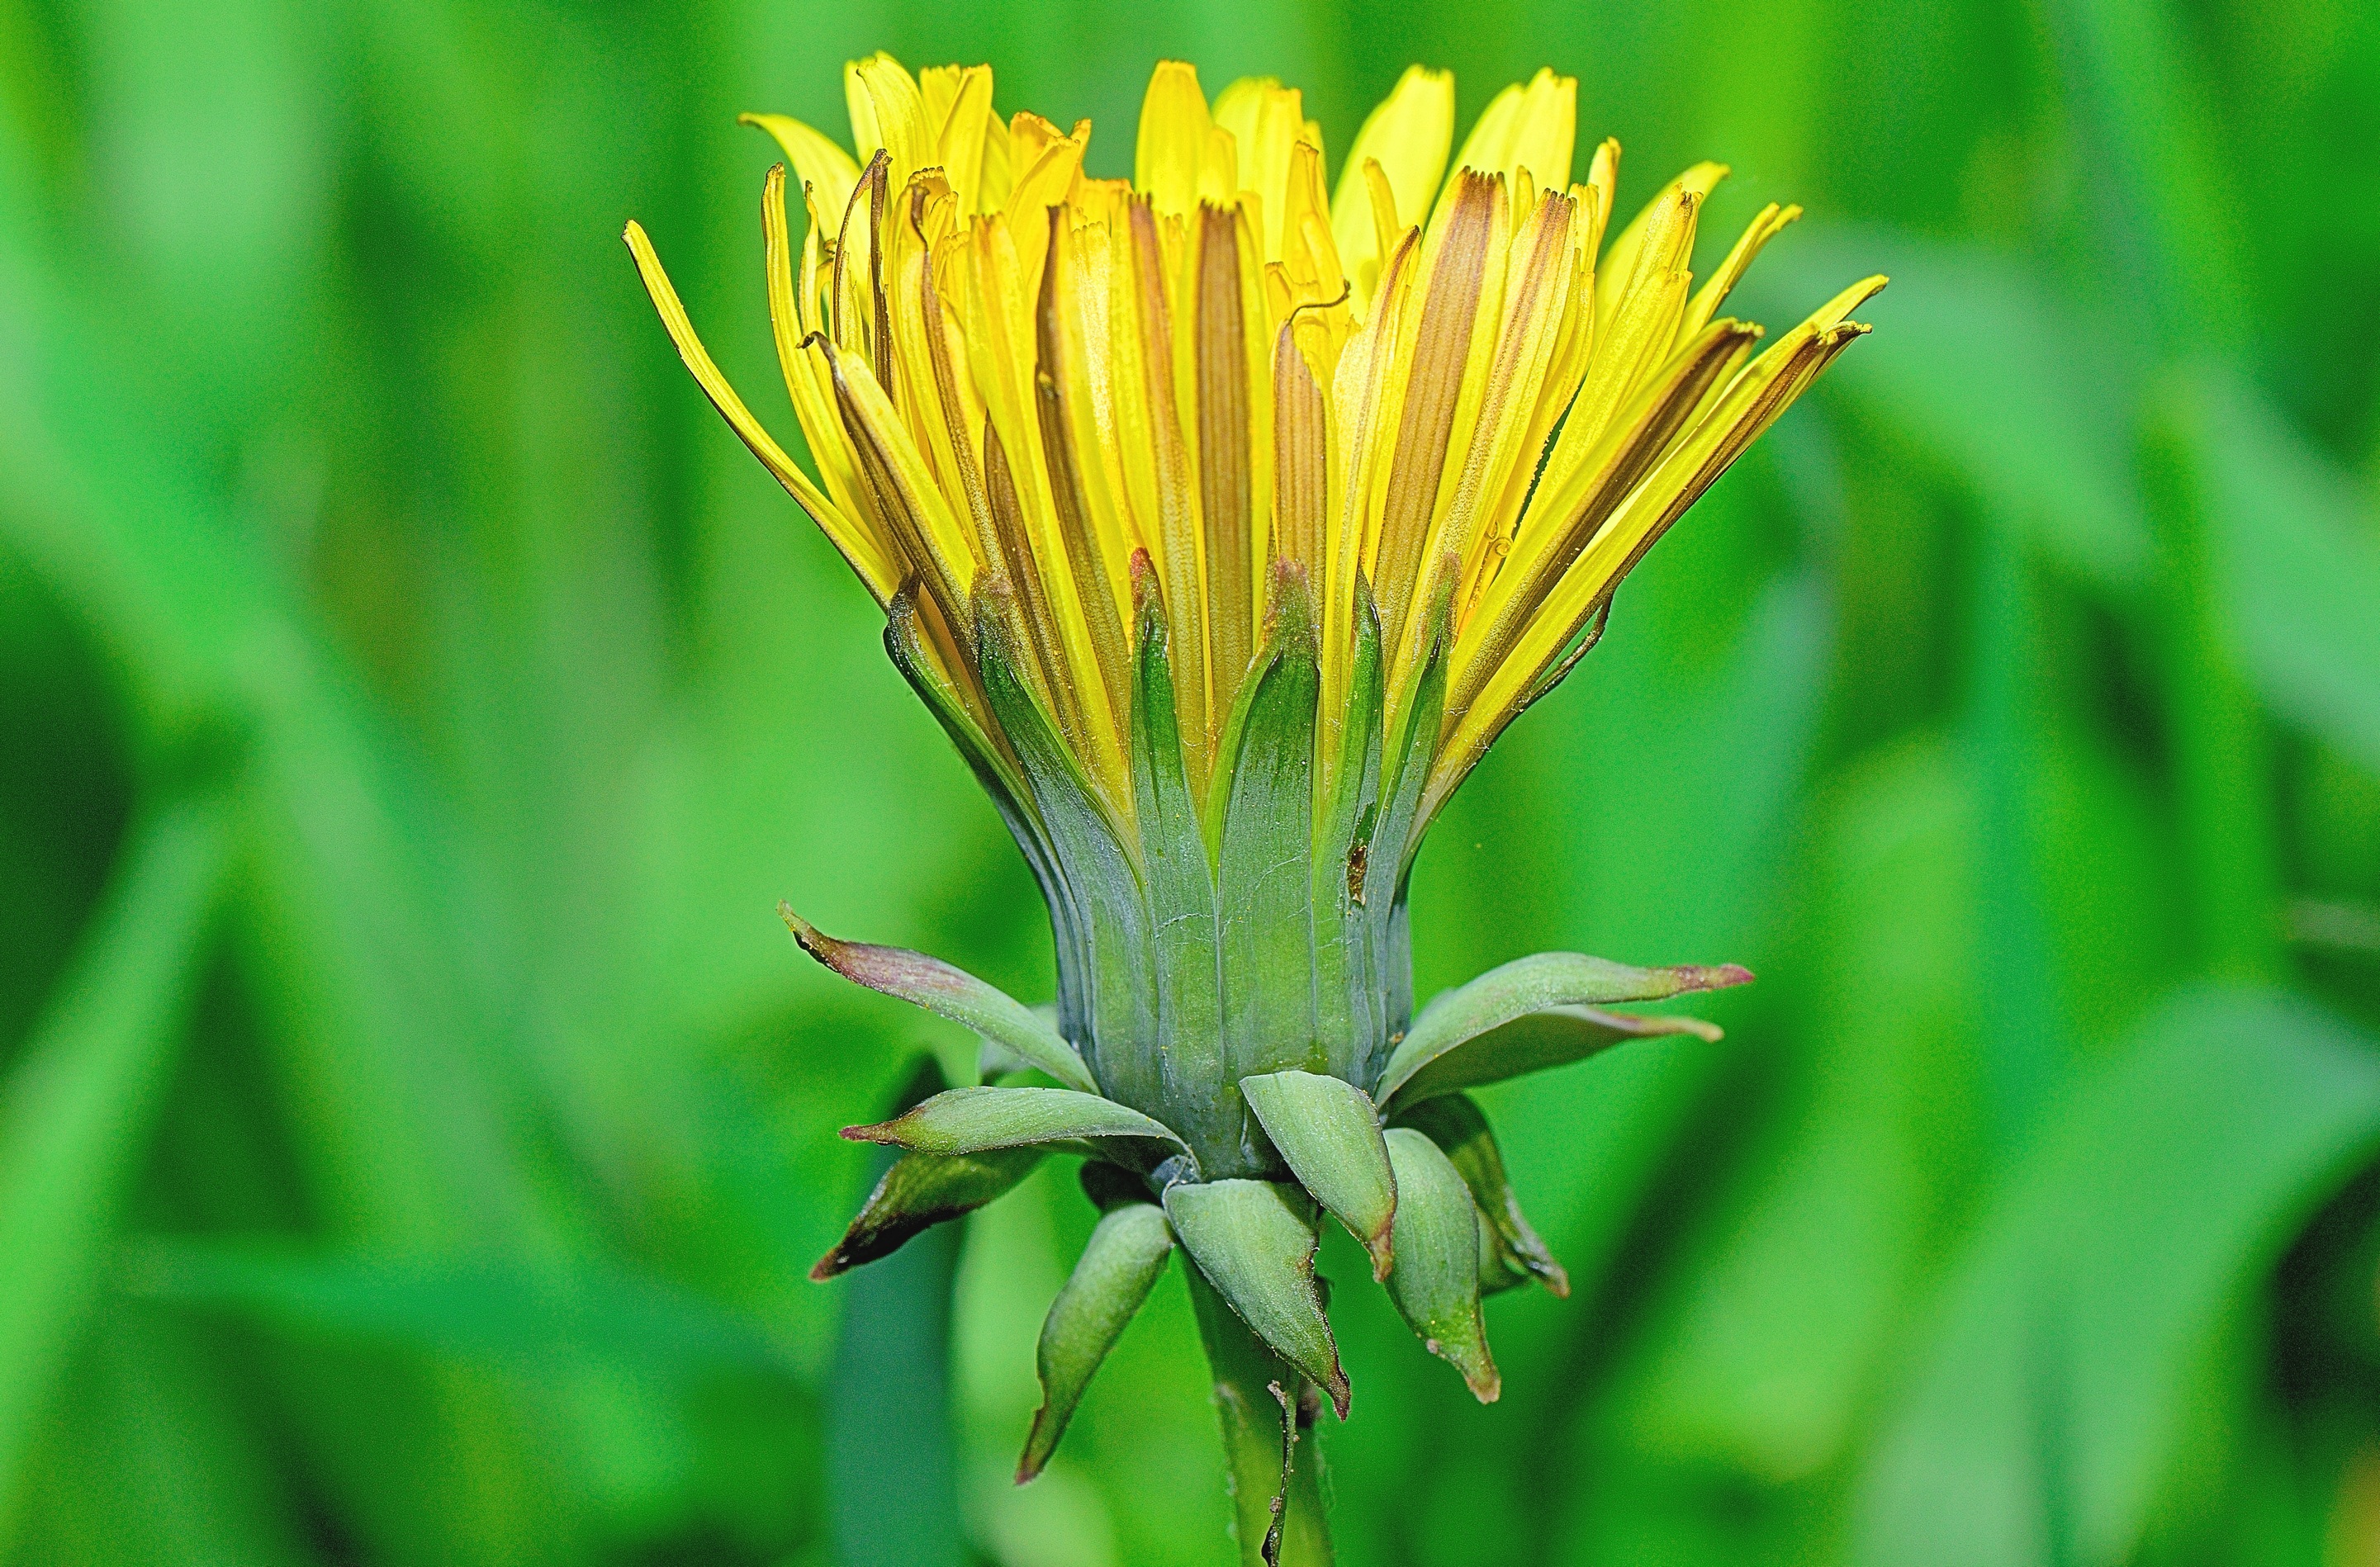
landscape, nature, grass, plant, photography, meadow, dandelion, prairie, sunlight, leaf, flower, green, macro, botany, yellow, garden, flora, fauna, wildflower, flowers, close up, macro photography, flowering plant, daisy family, grass family, plant stem, land plant